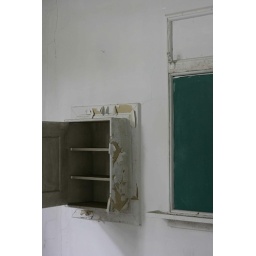
Each classroom had a little cabinet and a chalkboard like this one. I like the flag holder in the top corner.